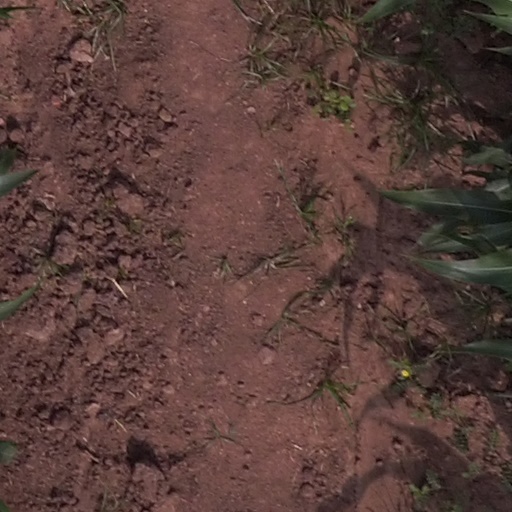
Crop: maize; corn